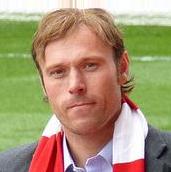
Age: 27